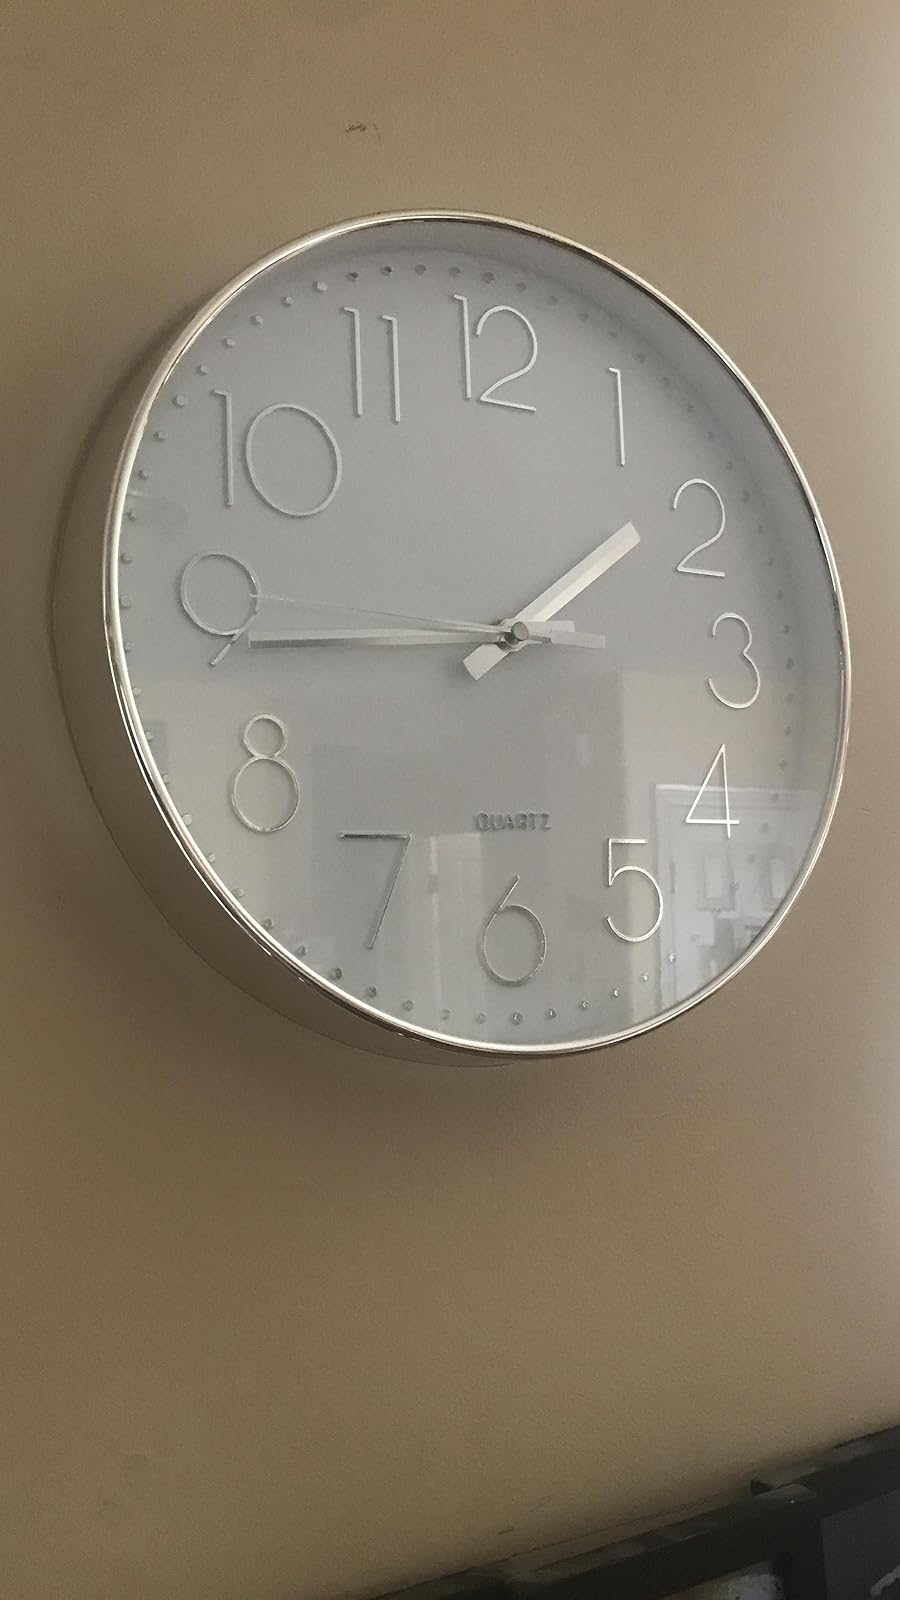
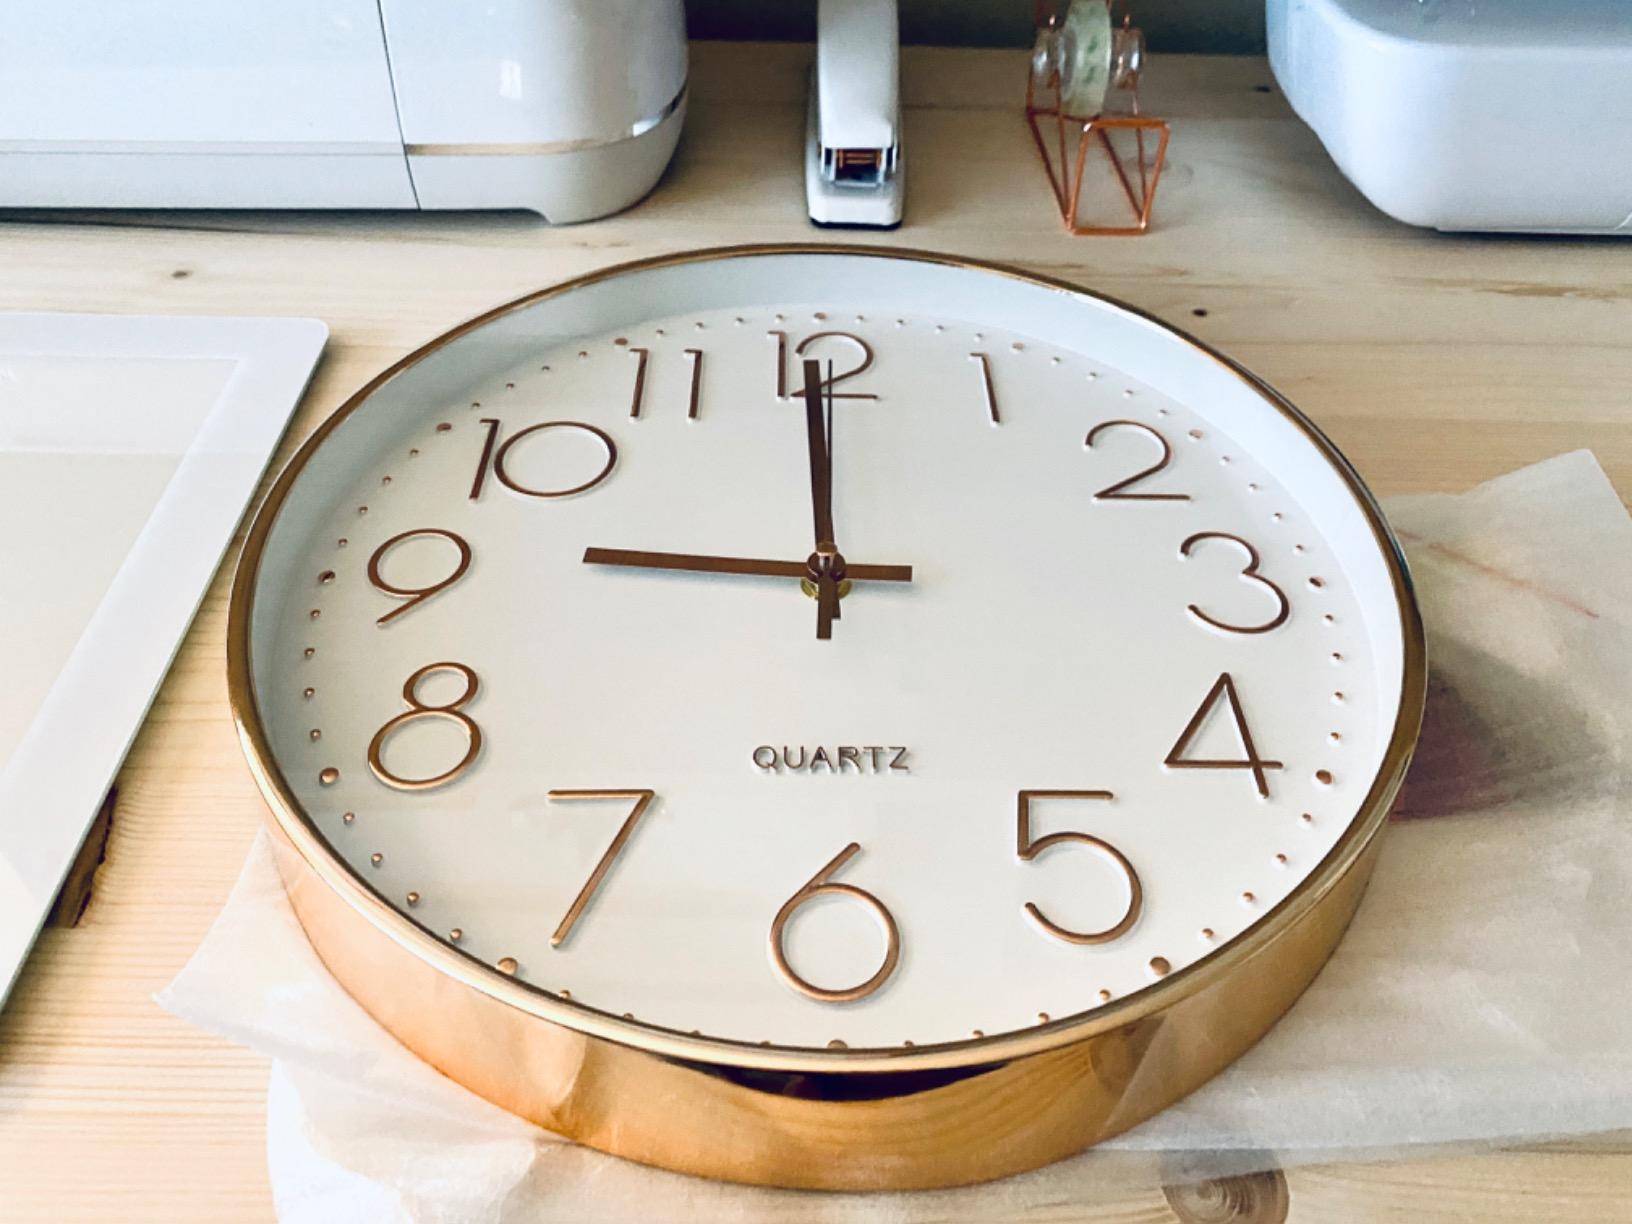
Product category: clock
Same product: no